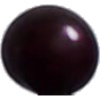
Label: Cherry Wax Black 1